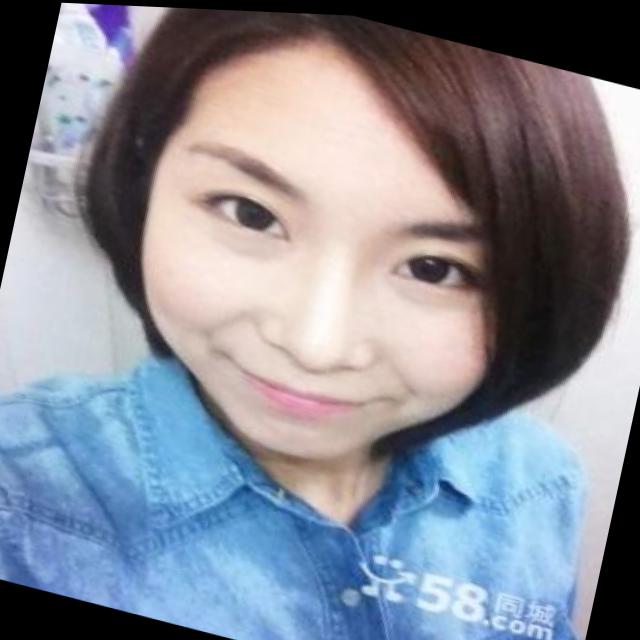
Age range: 21-44